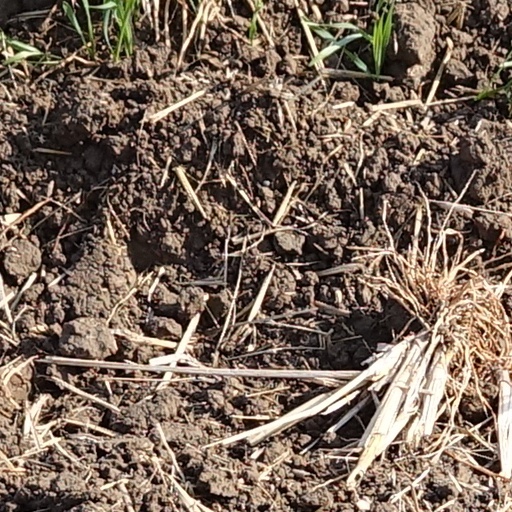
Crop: wheat